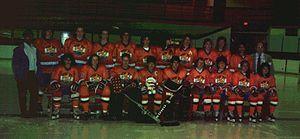
Le cinquante-deuxième championnat du monde de hockey sur glace eut lieu à Vienne en Autriche du 17 avril au 3 mai. Le Mondial D est créé avec l'arrivée de plusieurs nations dans la IIHF.
L'équipe des Pays-Bas de hockey sur glace est la sélection nationale des Pays-Bas regroupant les meilleurs joueurs de hockey sur glace néerlandais lors des compétitions internationales. L'équipe est sous la tutelle de la Fédération des Pays-Bas de hockey sur glace. L'équipe est classée 28ᵉ au classement IIHF 2019.